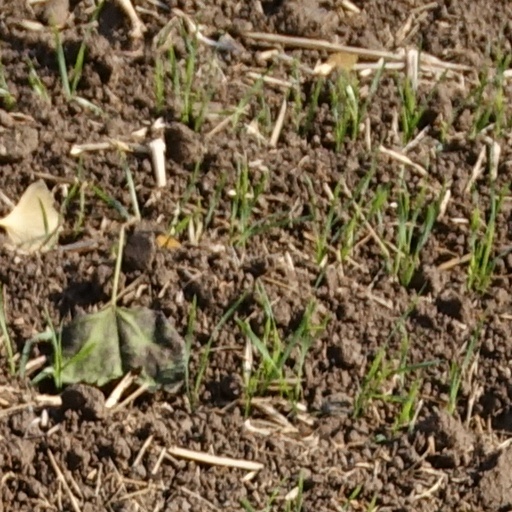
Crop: wheat